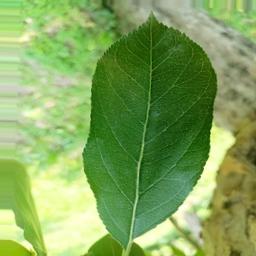
Label: Healthy